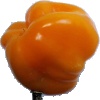
Label: yellow_pepper